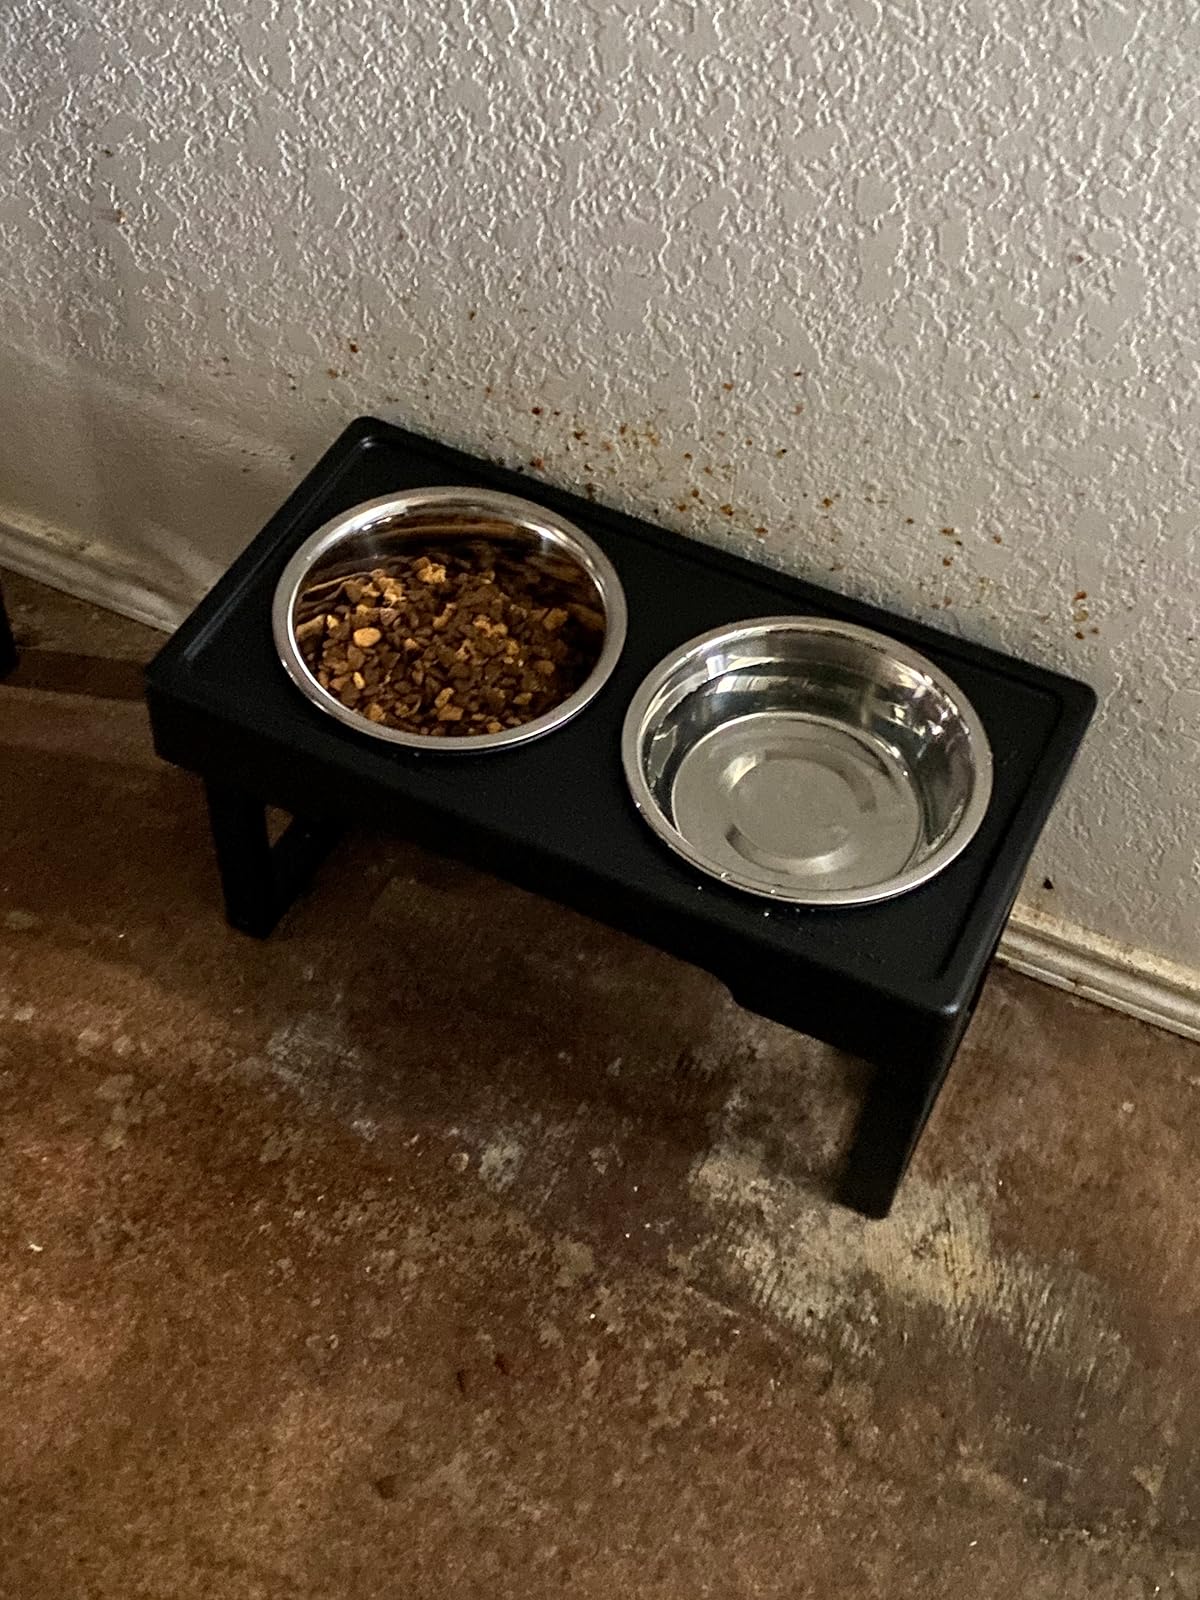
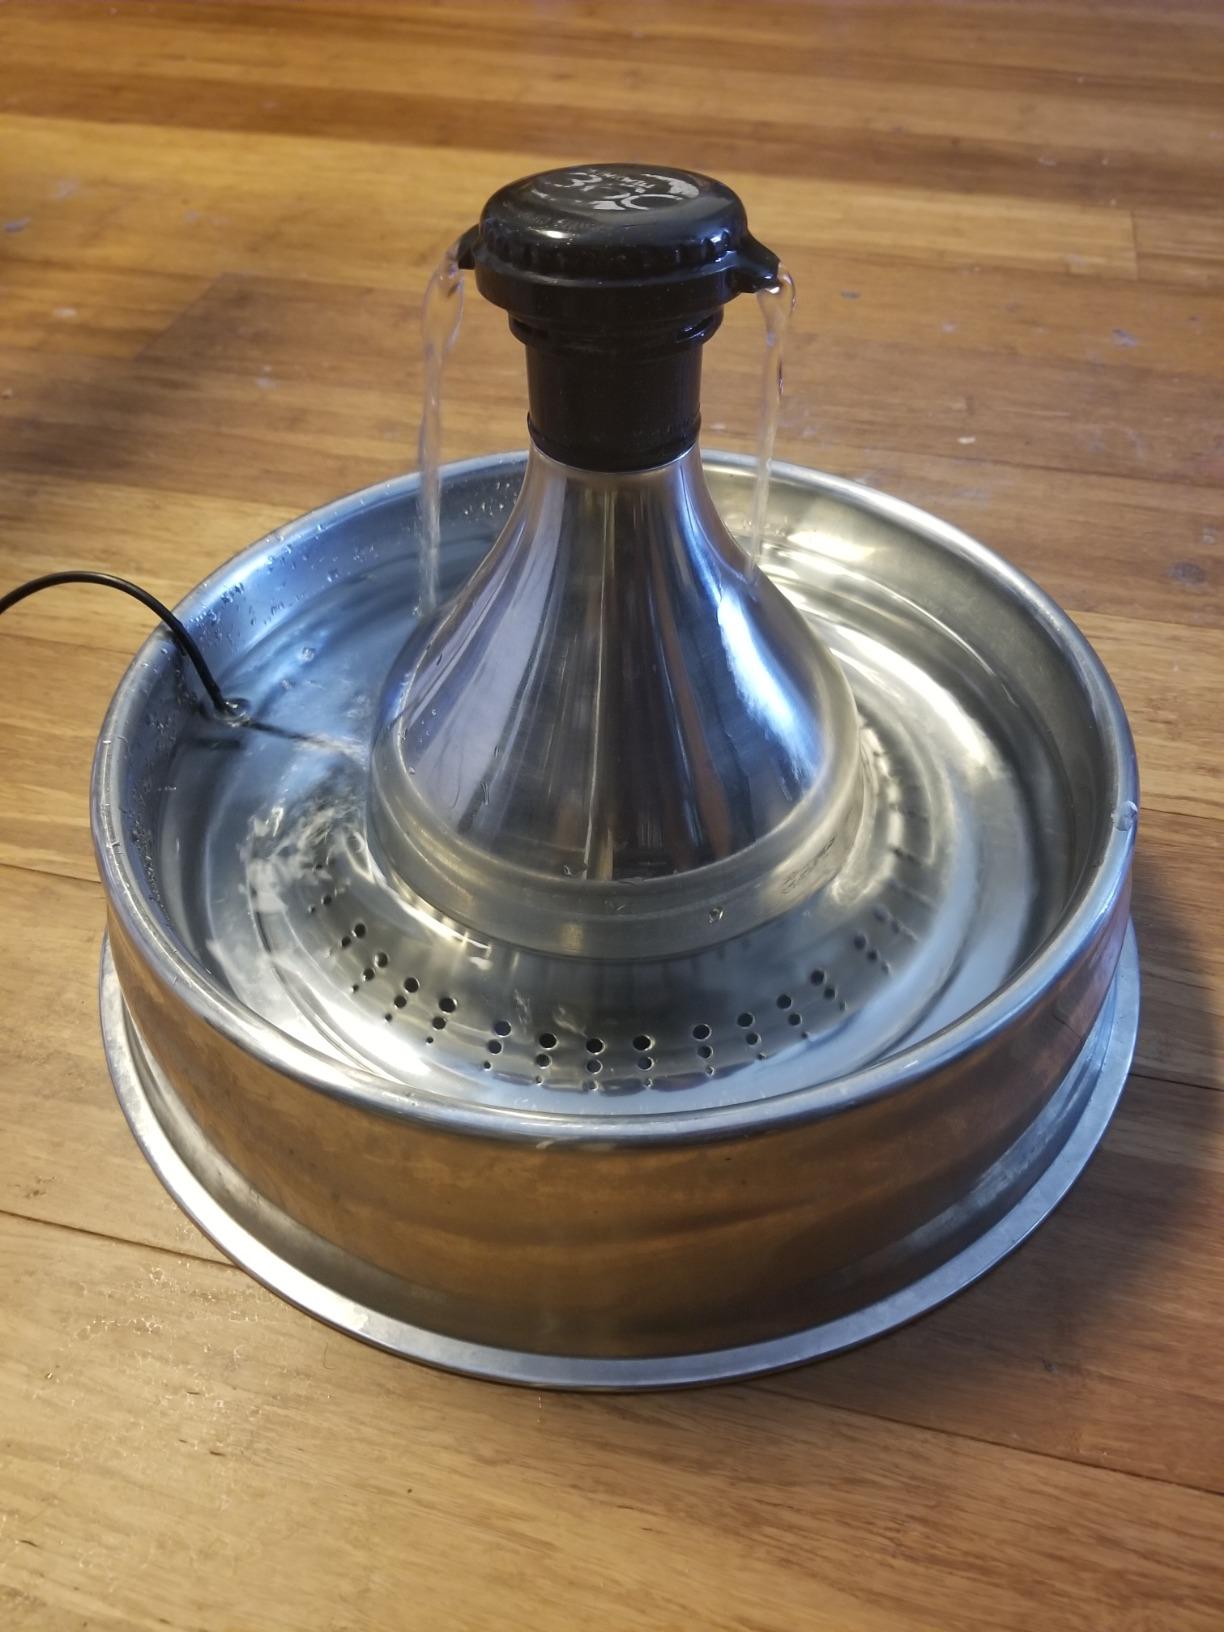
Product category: items_bowl
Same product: no